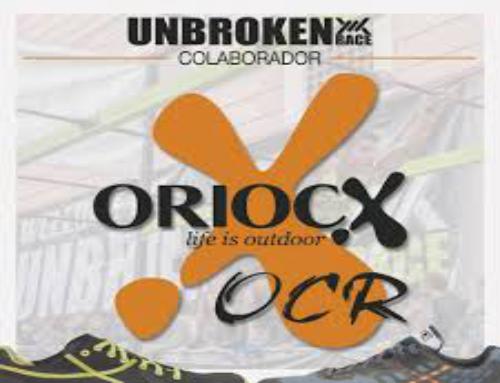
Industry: Clothes